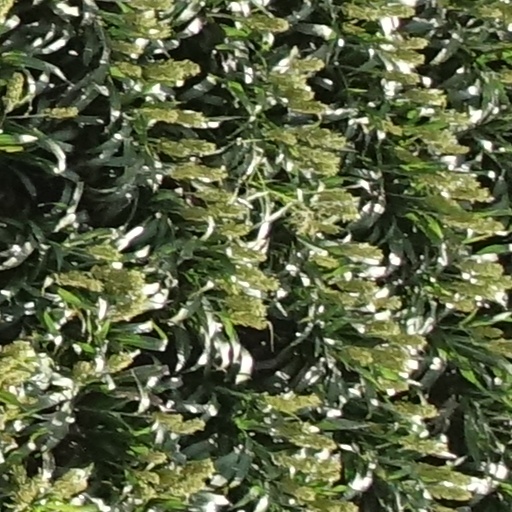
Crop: sorghum